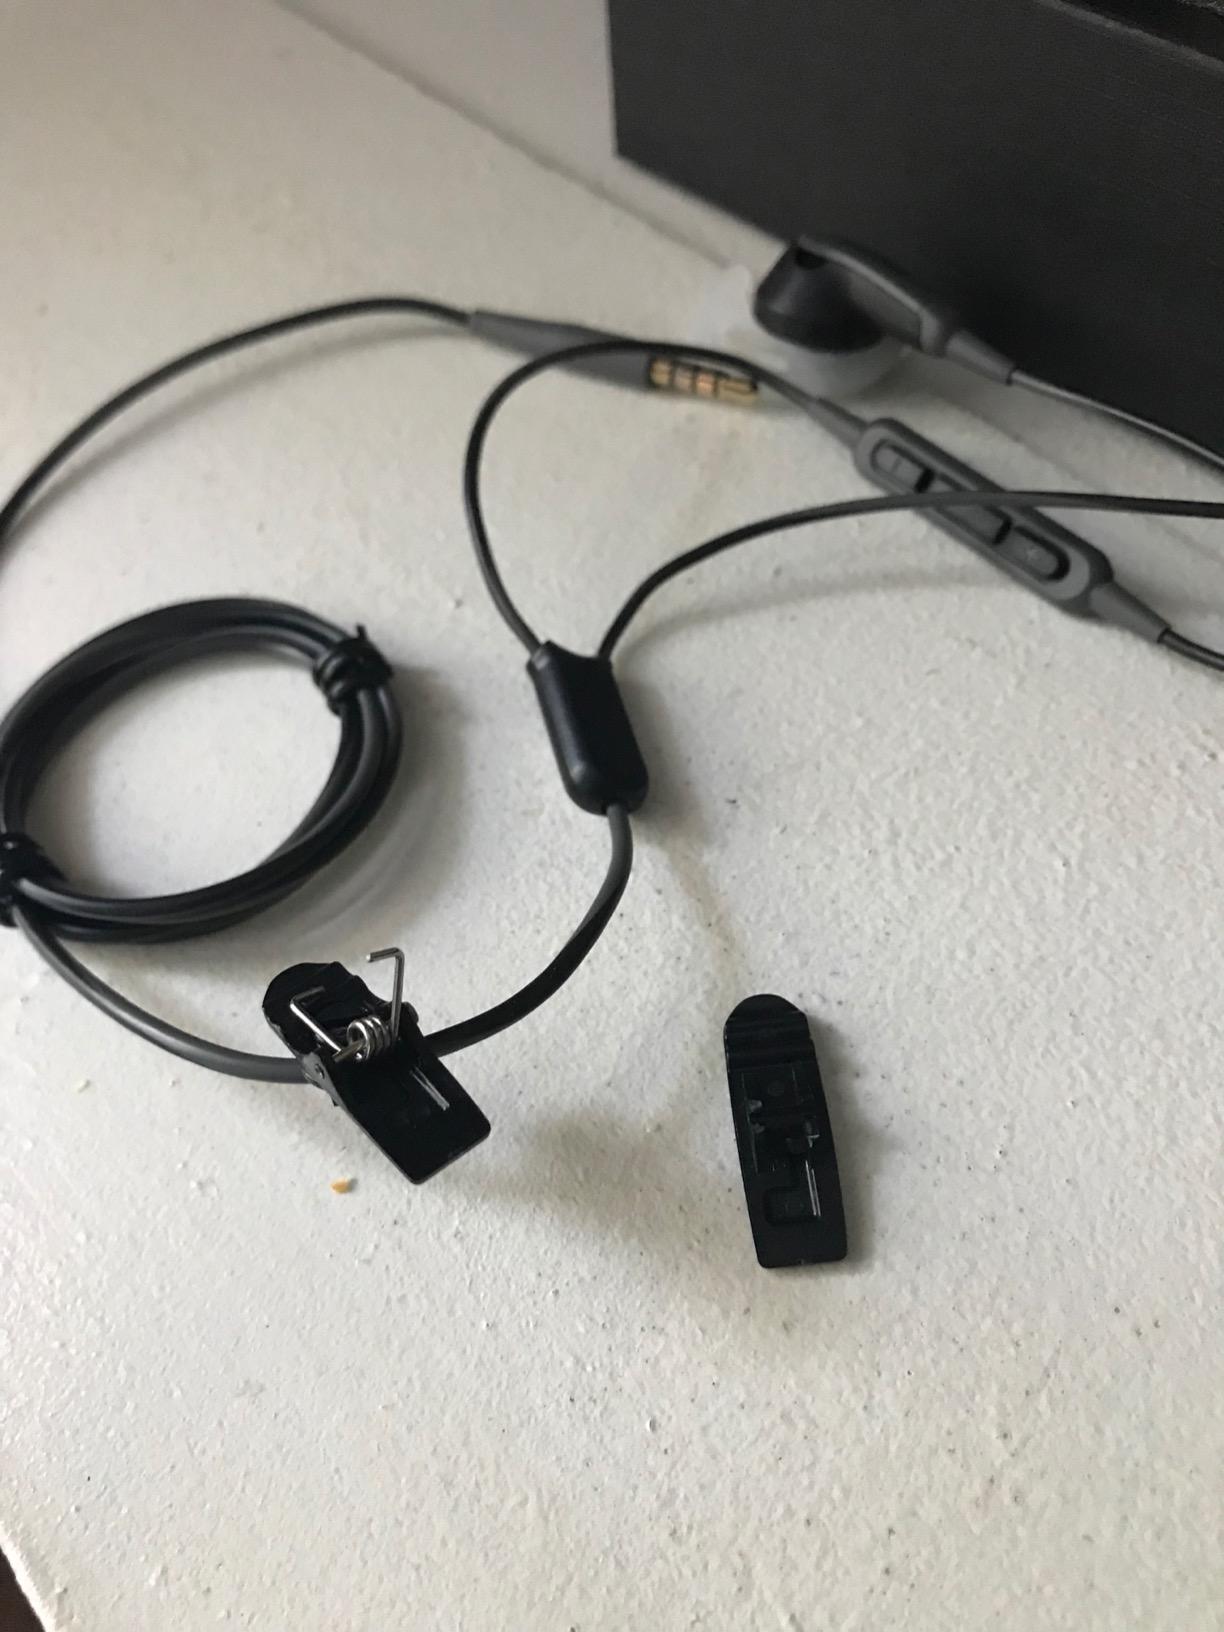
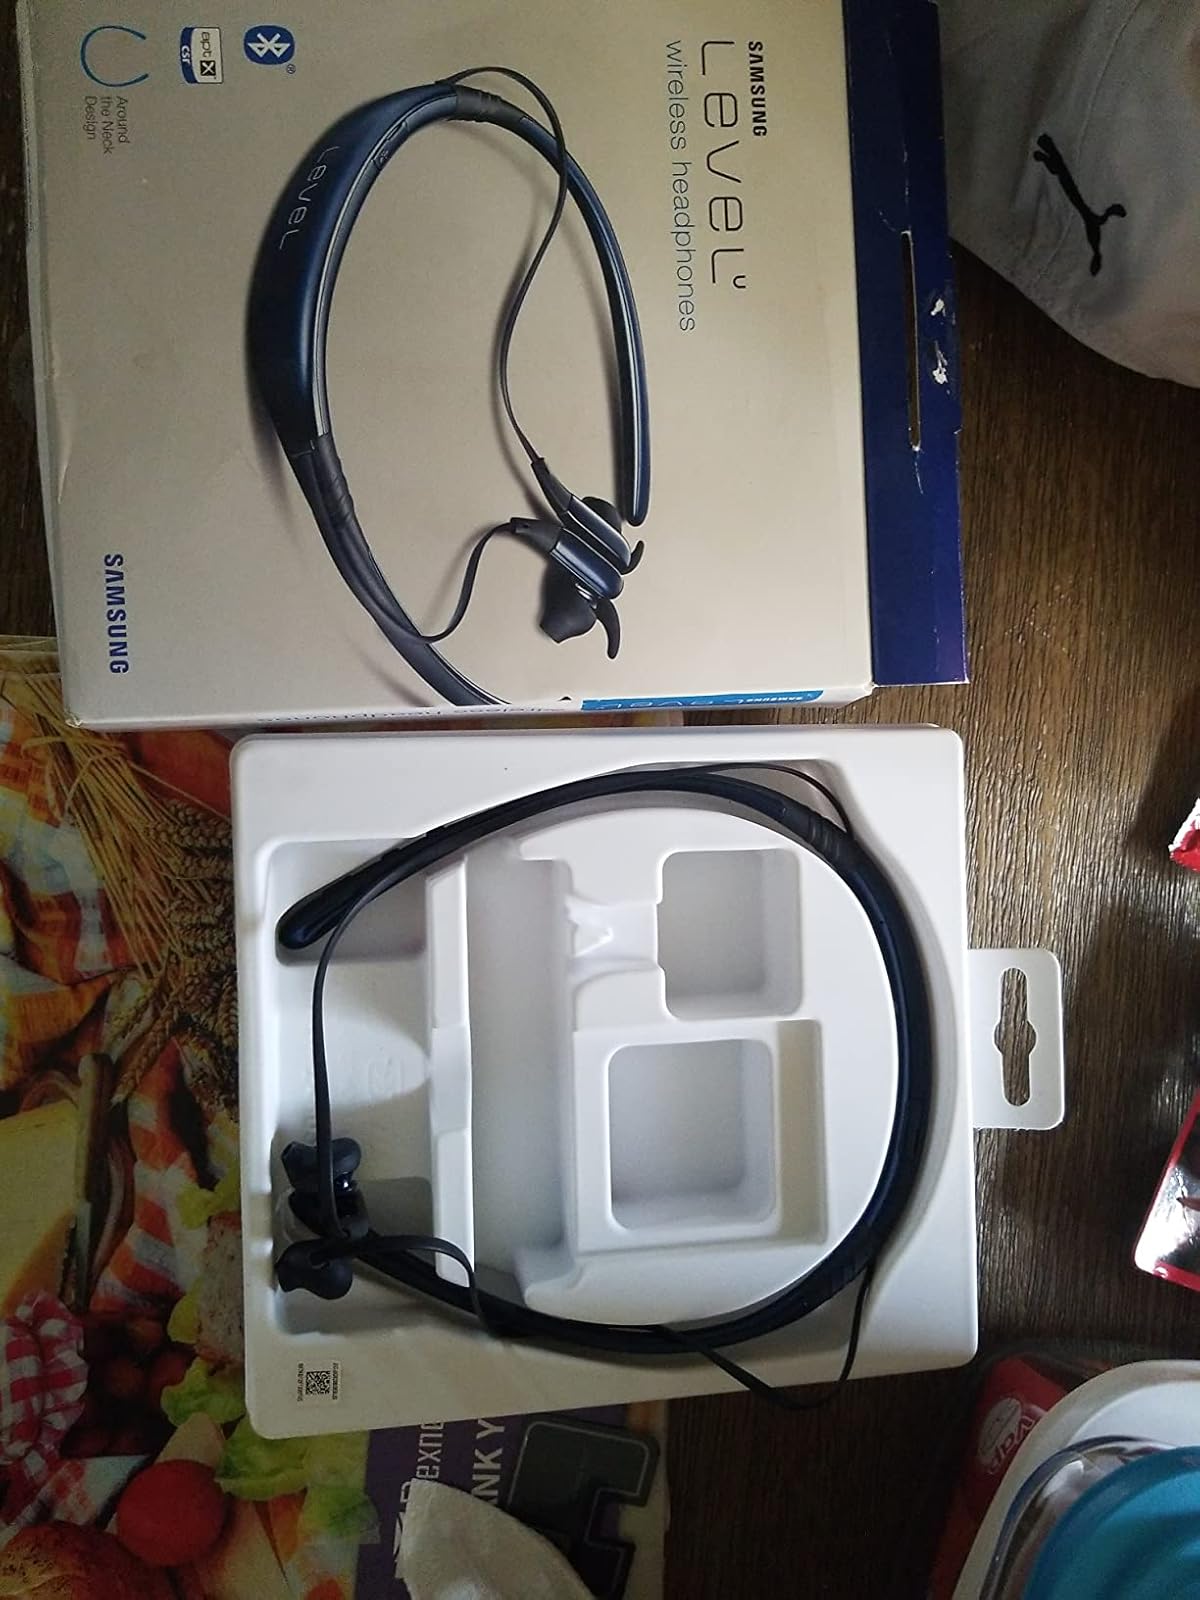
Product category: headphones
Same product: no